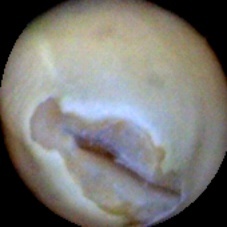
Label: Broken